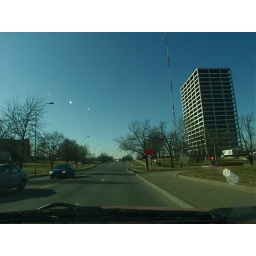
The BMA tower viewed from the east on 31st street in Kansas City Missouri